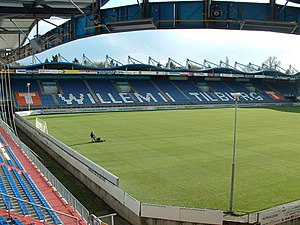
EM i fodbold for kvinder 2017 / Spillesteder
Europamesterskabet i fodbold for kvinder 2017 var det 12. EM i fodbold for kvinder, afholdt af UEFA. Turneringen afholdtes i Holland fra 16. juli til 6. august 2017, hvor kampene var fordelt på syv stadions i byerne Utrecht, Doetinchem, Rotterdam, Breda, Tilburg, Deventer og Enschede. Mesterskabet havde for første gang deltagelse af 16 hold, hvilket var fire hold flere end hidtil, hvilket blev afgjort af UEFA's eksekutivkomite i december 2011.